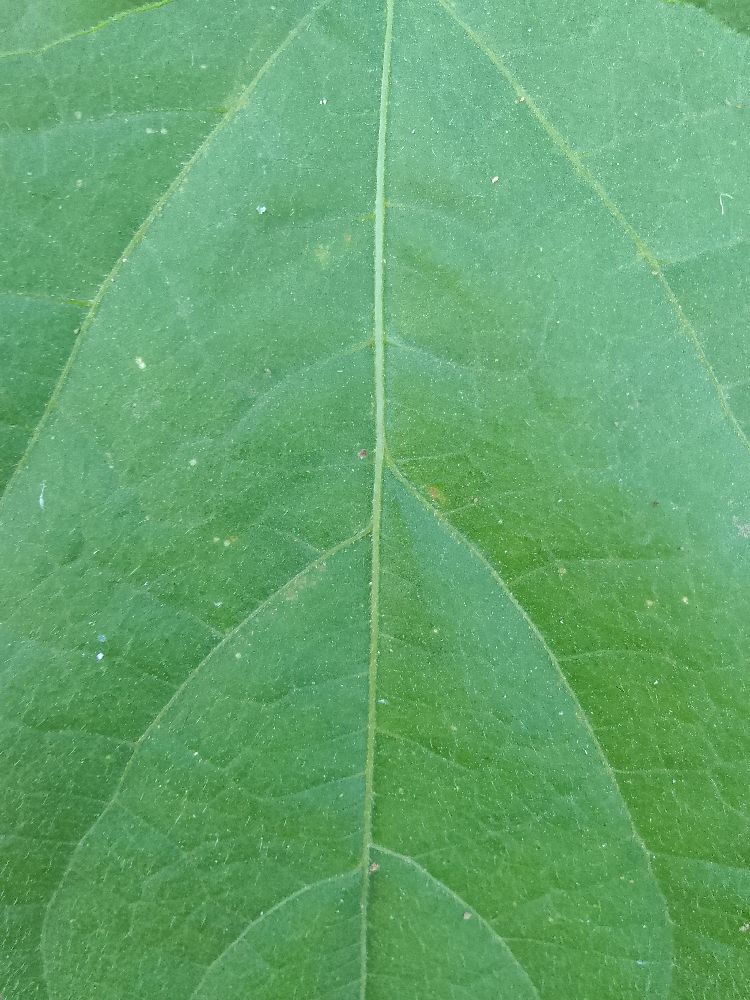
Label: healthy